Turn Left

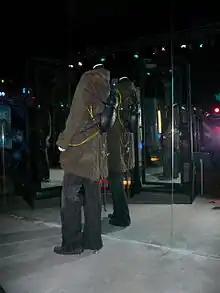
The set that Donna transports back in time and the beetle on her back, on display at the Doctor Who Experience.

Chipo Chung previously appeared as Chantho, the assistant of Professor Yana, in the series 3 episode "Utopia". Ben Righton also reprised his role as medical student Morgenstern, his last appearance being in "Smith and Jones".